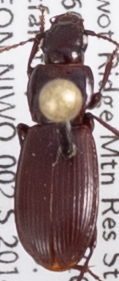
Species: Pterostichus restrictus
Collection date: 2018-06-19
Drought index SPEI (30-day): -1.01
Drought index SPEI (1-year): -0.39
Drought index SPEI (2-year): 0.03